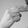
ASL letter: H